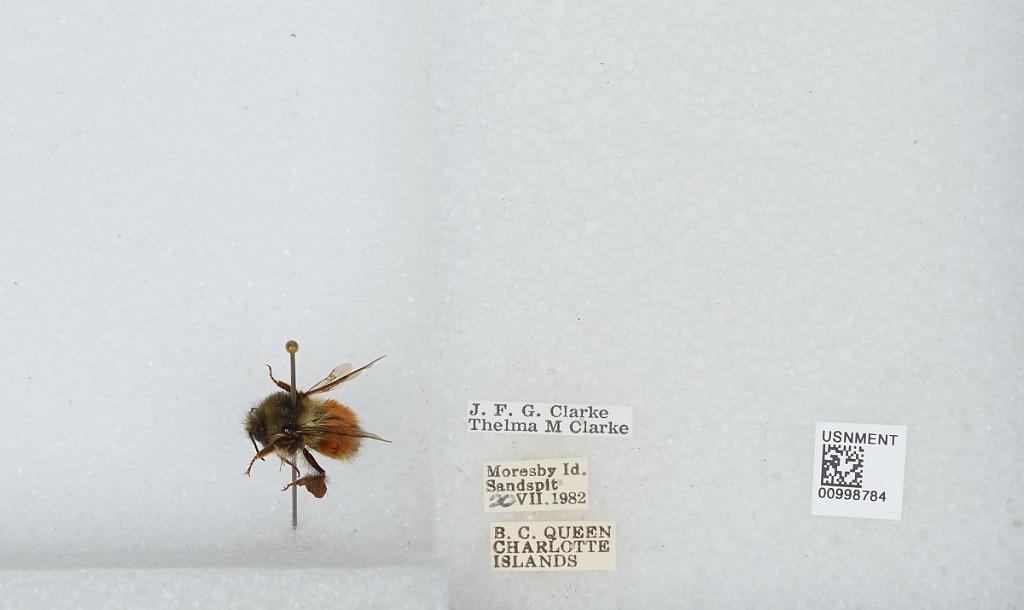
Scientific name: Bombus (Pyrobombus) melanopygus Nylander
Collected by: J. Clarke & T. Clarke
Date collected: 1982-7-20
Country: Canada
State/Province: British Columbia
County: Queen Charlotte Islands
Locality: Sandspit, Moresby Island, Queen Charlotte Islands
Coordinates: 48.6994, -123.299